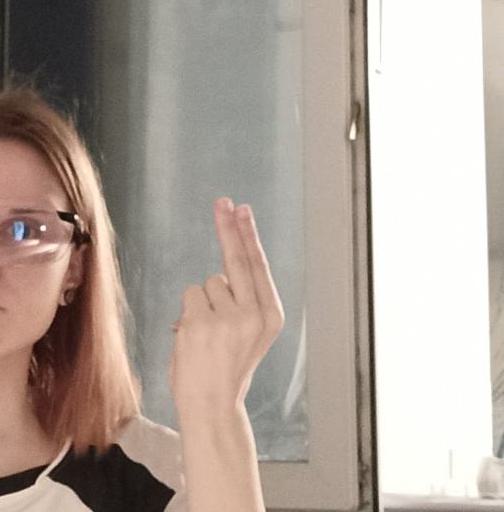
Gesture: two_up_inverted